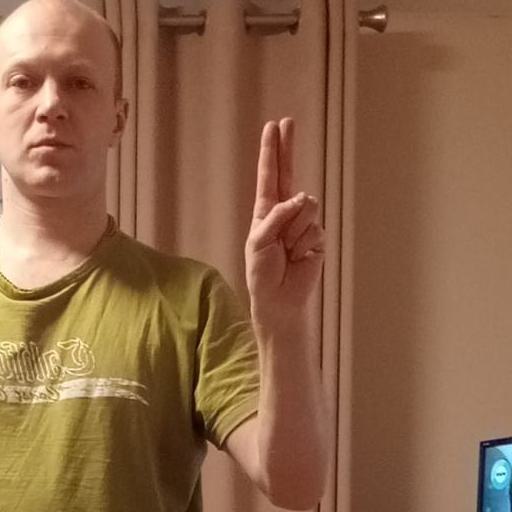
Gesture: two_up